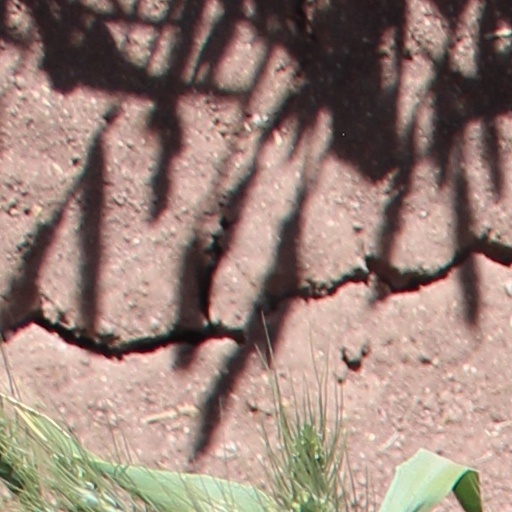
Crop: wheat